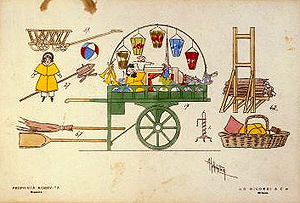
La Bohème / Synopsis / Anden akt
La Bohème er en opera i fire akter af Giacomo Puccini med italiensk libretto af Luigi Illica og Giuseppe Giacosa efter Scènes de la vie de bohème af Henri Murger. Uropførelsen fandt sted i Torino den 1. februar 1896 på Teatro Regio med den unge Arturo Toscanini som dirigent. Siden er La Bohème blevet en del af standardrepertoiret og et af de hyppigst opførte værker. Ifølge Opera America er La Bohème den næsthyppigst opførte opera i USA, lige efter en anden Puccini-opera, nemlig Madama Butterfly. I 1946, halvtreds år efter operaens premiere, dirigerede Toscanini en radioopførelse af den med NBC Symphony Orchestra. Den er udgivet på plade og CD. Det er den eneste optagelse af en Puccini-opera, der findes med den dirigent, der også dirigerede ved uropførelsen.